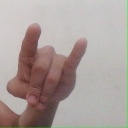
अक्षर: च